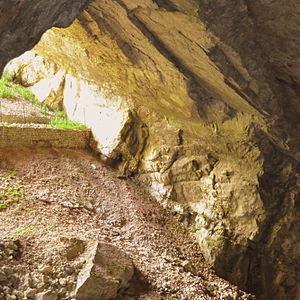
Grottes du Cerdon.